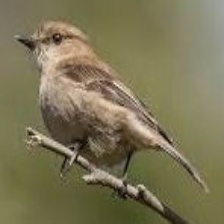
Species: DUSKY ROBIN
Scientific name: MELANODRYAS VITTATA
ImageNet parent category: robin